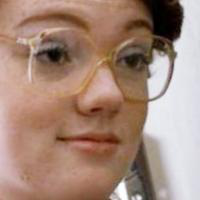
Age group: age 21-30